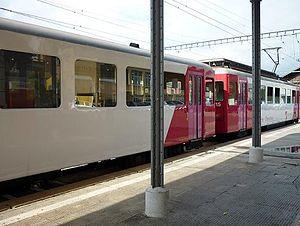
En gare d'Orbe, Le Travys à Orbe.
Orbe est un village et une commune suisse du canton de Vaud, située dans le district du Jura-Nord vaudois, sur le cours d'eau qui lui a donné son nom, l'Orbe.